Black sparrowhawk

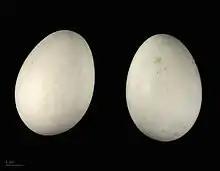
"Accipiter melanoleucus" - MHNT

"A. m. temminckii" usually breed between August and November while "A. m. melanoleucus" breed between May and October. In Zambia, they breed at an intermediate time, between July and February. Black sparrowhawks in eastern Africa seemingly breed at almost any time of the year. These birds are particular about their nest sites; they prefer sites within the tree canopy to protect their offspring from adverse weather conditions and other predators. Nests have been found from high in trees, though (in rare cases) have been found on the ground between large tree trunks. However, the nests are usually not deep within the forest in order to stay within close proximity of the hunting habitat outside of the forest.